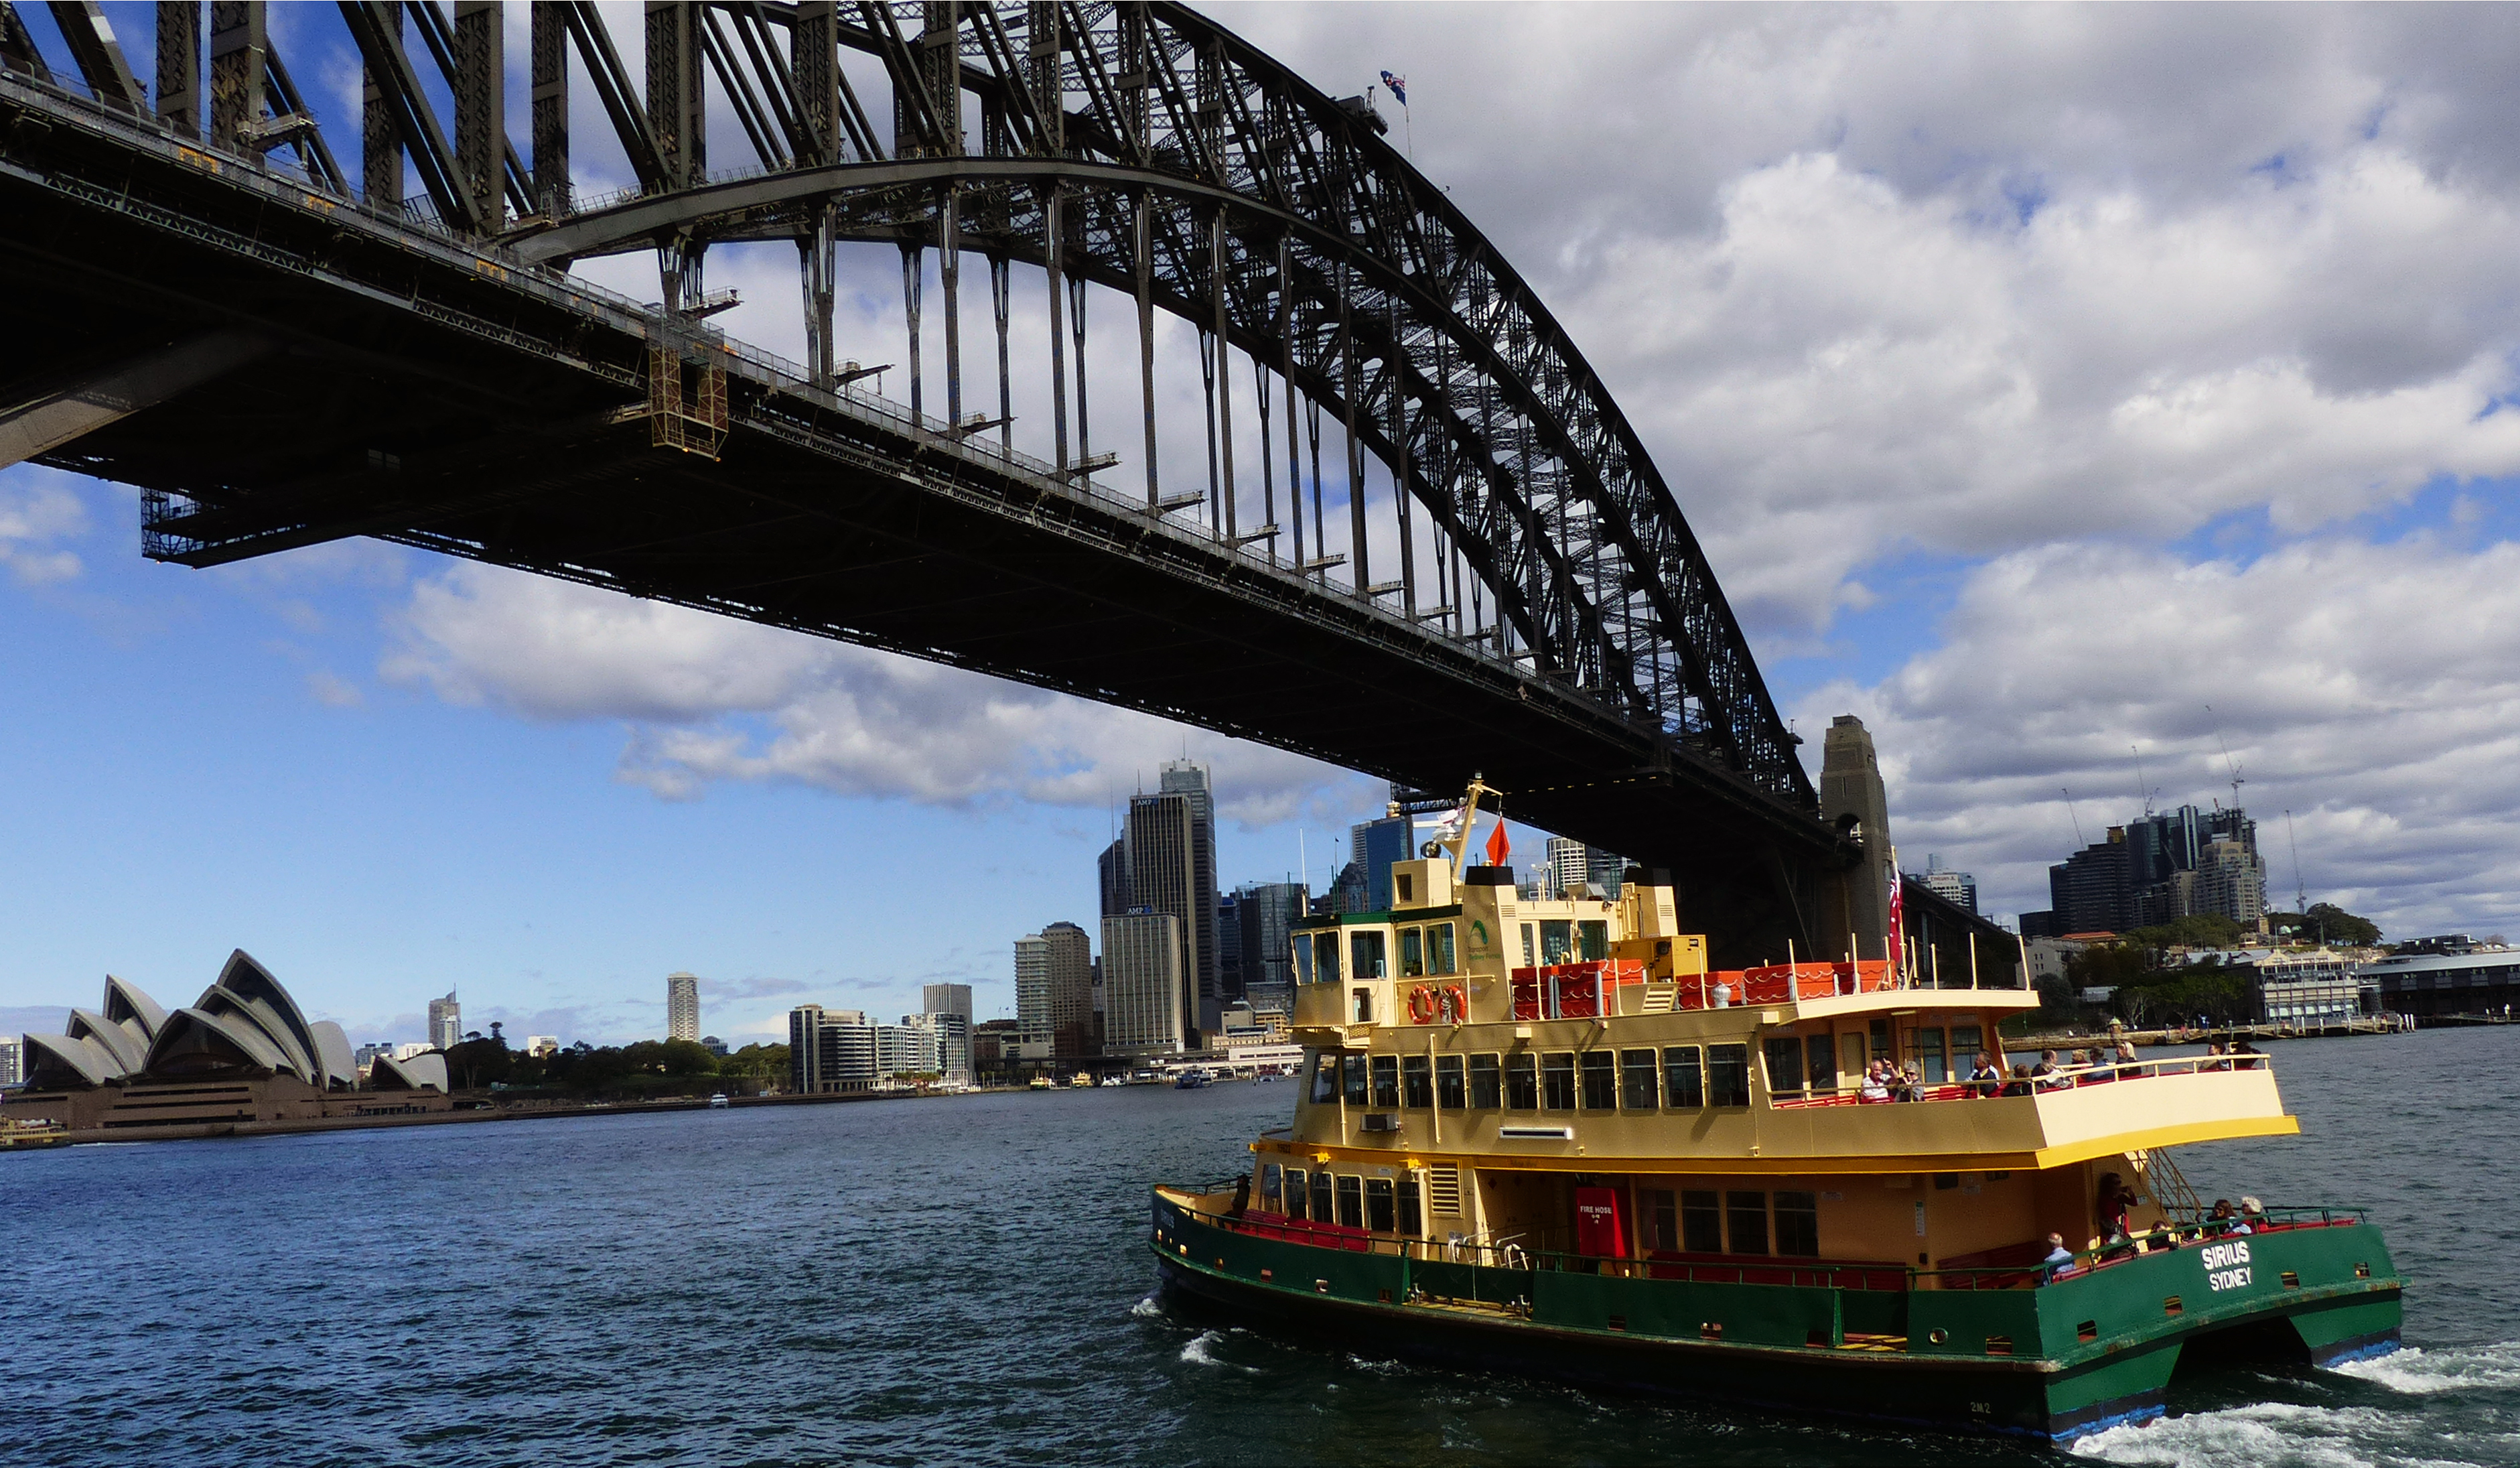
sea, boat, bridge, river, vehicle, landmark, harbor, tourism, waterway, ferry, watercraft